Geography of Guinea-Bissau

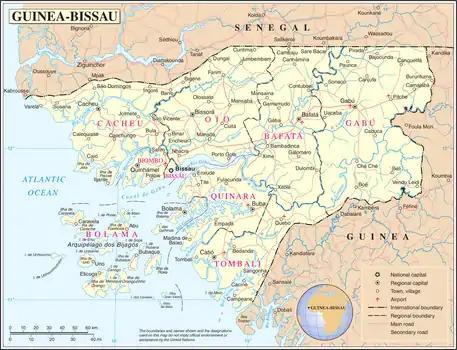
A map of Guinea Bissau

The geography of Guinea-Bissau is that of low coastal plains bordering the Atlantic Ocean. The country borders Senegal in the north and Guinea in the southeast.